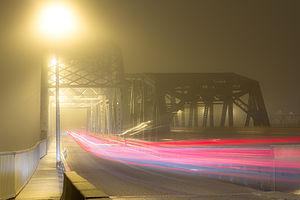
Cet article recense les lieux patrimoniaux du district régional de Kitimat-Stikine inscrit au répertoire des lieux patrimoniaux du Canada, qu'ils soient de niveau provincial, fédéral ou municipal.